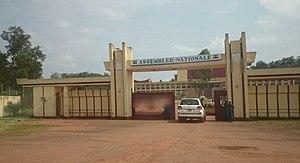
Bangui est la capitale et la plus grande ville de la République centrafricaine. La population de l'agglomération est estimée à environ 1 145 280 habitants, soit le quart de celle du pays, elle s'étend sur les communes limitrophes de Bégoua au nord, Bimbo à l'ouest et Zongo sur la rive sud de l'Oubangui en République démocratique du Congo.
La République centrafricaine est une république où le président de la République est à la fois chef de l'État, chef de l'exécutif et garant de l'indépendance du pouvoir judiciaire. Le pouvoir législatif est exercé par le Parlement qui comprend deux chambres l'Assemblée nationale et le Sénat.